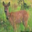
Label: deer